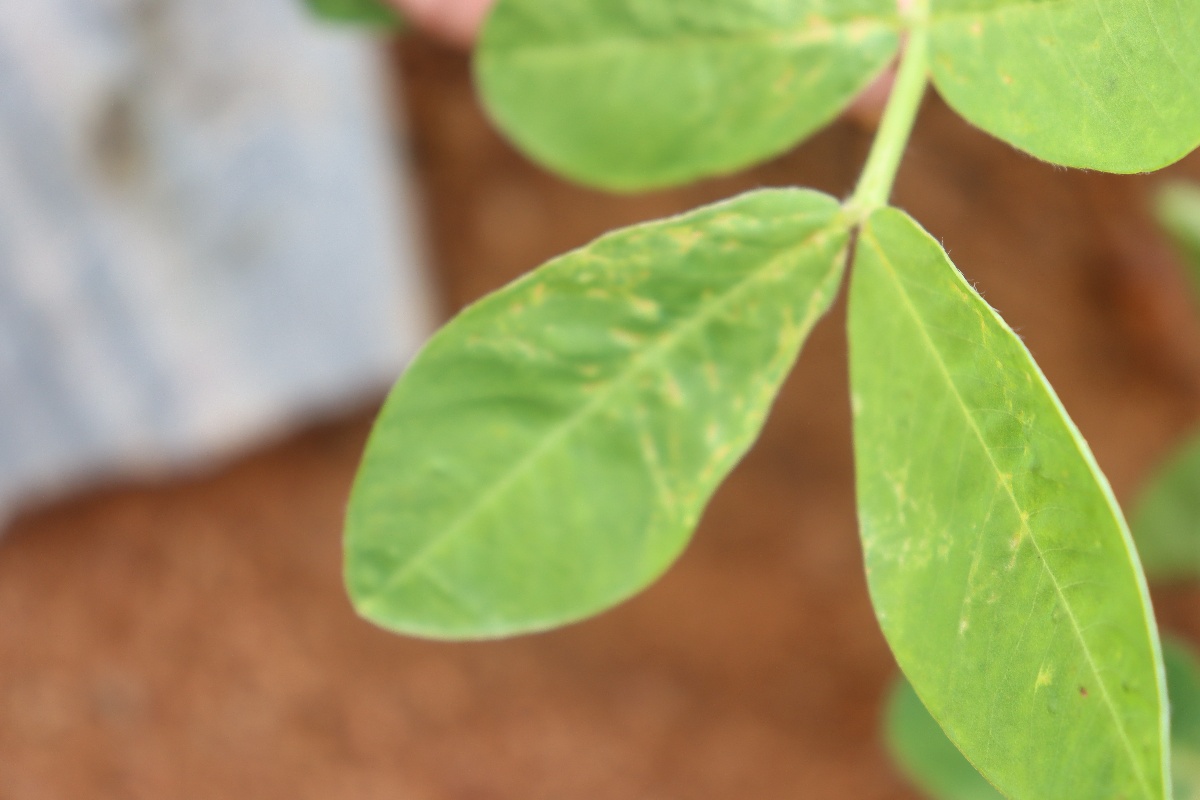
Label: early_leaf_spot